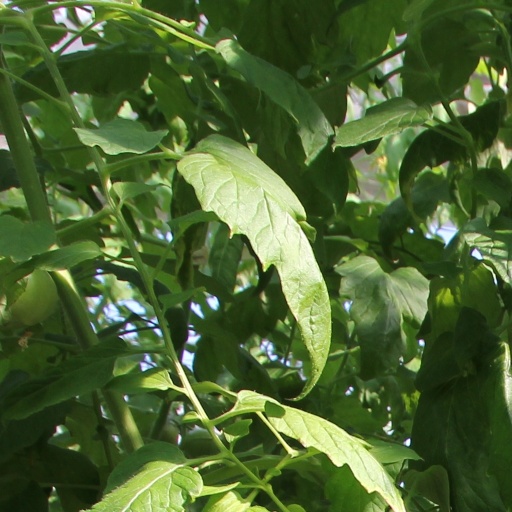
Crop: tomato